Spanish Republic at War

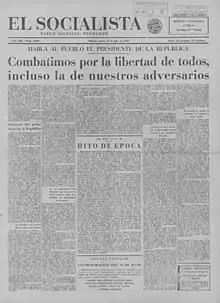
First page of "El Socialista" from 18 July 1938

On 6 April, Negrín rebuilt the government and took on the role of minister of defense, while replaced him as head of the Ministry of Finance. He integrated the two trade unions in the cabinet: the UGT (with Ramón González Peña in Justice) and the CNT (with Segundo Blanco in Public Education). This meant that the PCE was left with only one minister (Vicente Uribe in Agriculture) and that Manuel de Irujo, from the PNV, was left as minister without portfolio, as was José Giral, replaced at the Ministry of State by Socialist Julio Álvarez del Vayo. Jaume Aiguader and Bernardo Giner de los Ríos continued in Labor and Communications, respectively. The most noteworthy aspects of the new government were the dismissal of Prieto, who ended up heading the "anti-negrinista" faction of a fractured PSOE; the departure of Giral from the Ministry of State—replaced by Álvarez del Vayo, a "negrinista" socialist—although he remained in the government in a minor role as minister without portfolio, as did Irujo; and the integration of two trade unionists, which was a debatable expansion, given the discussion that arose at the CNT and the UGT about the participation in the government of their two theoretical representatives.